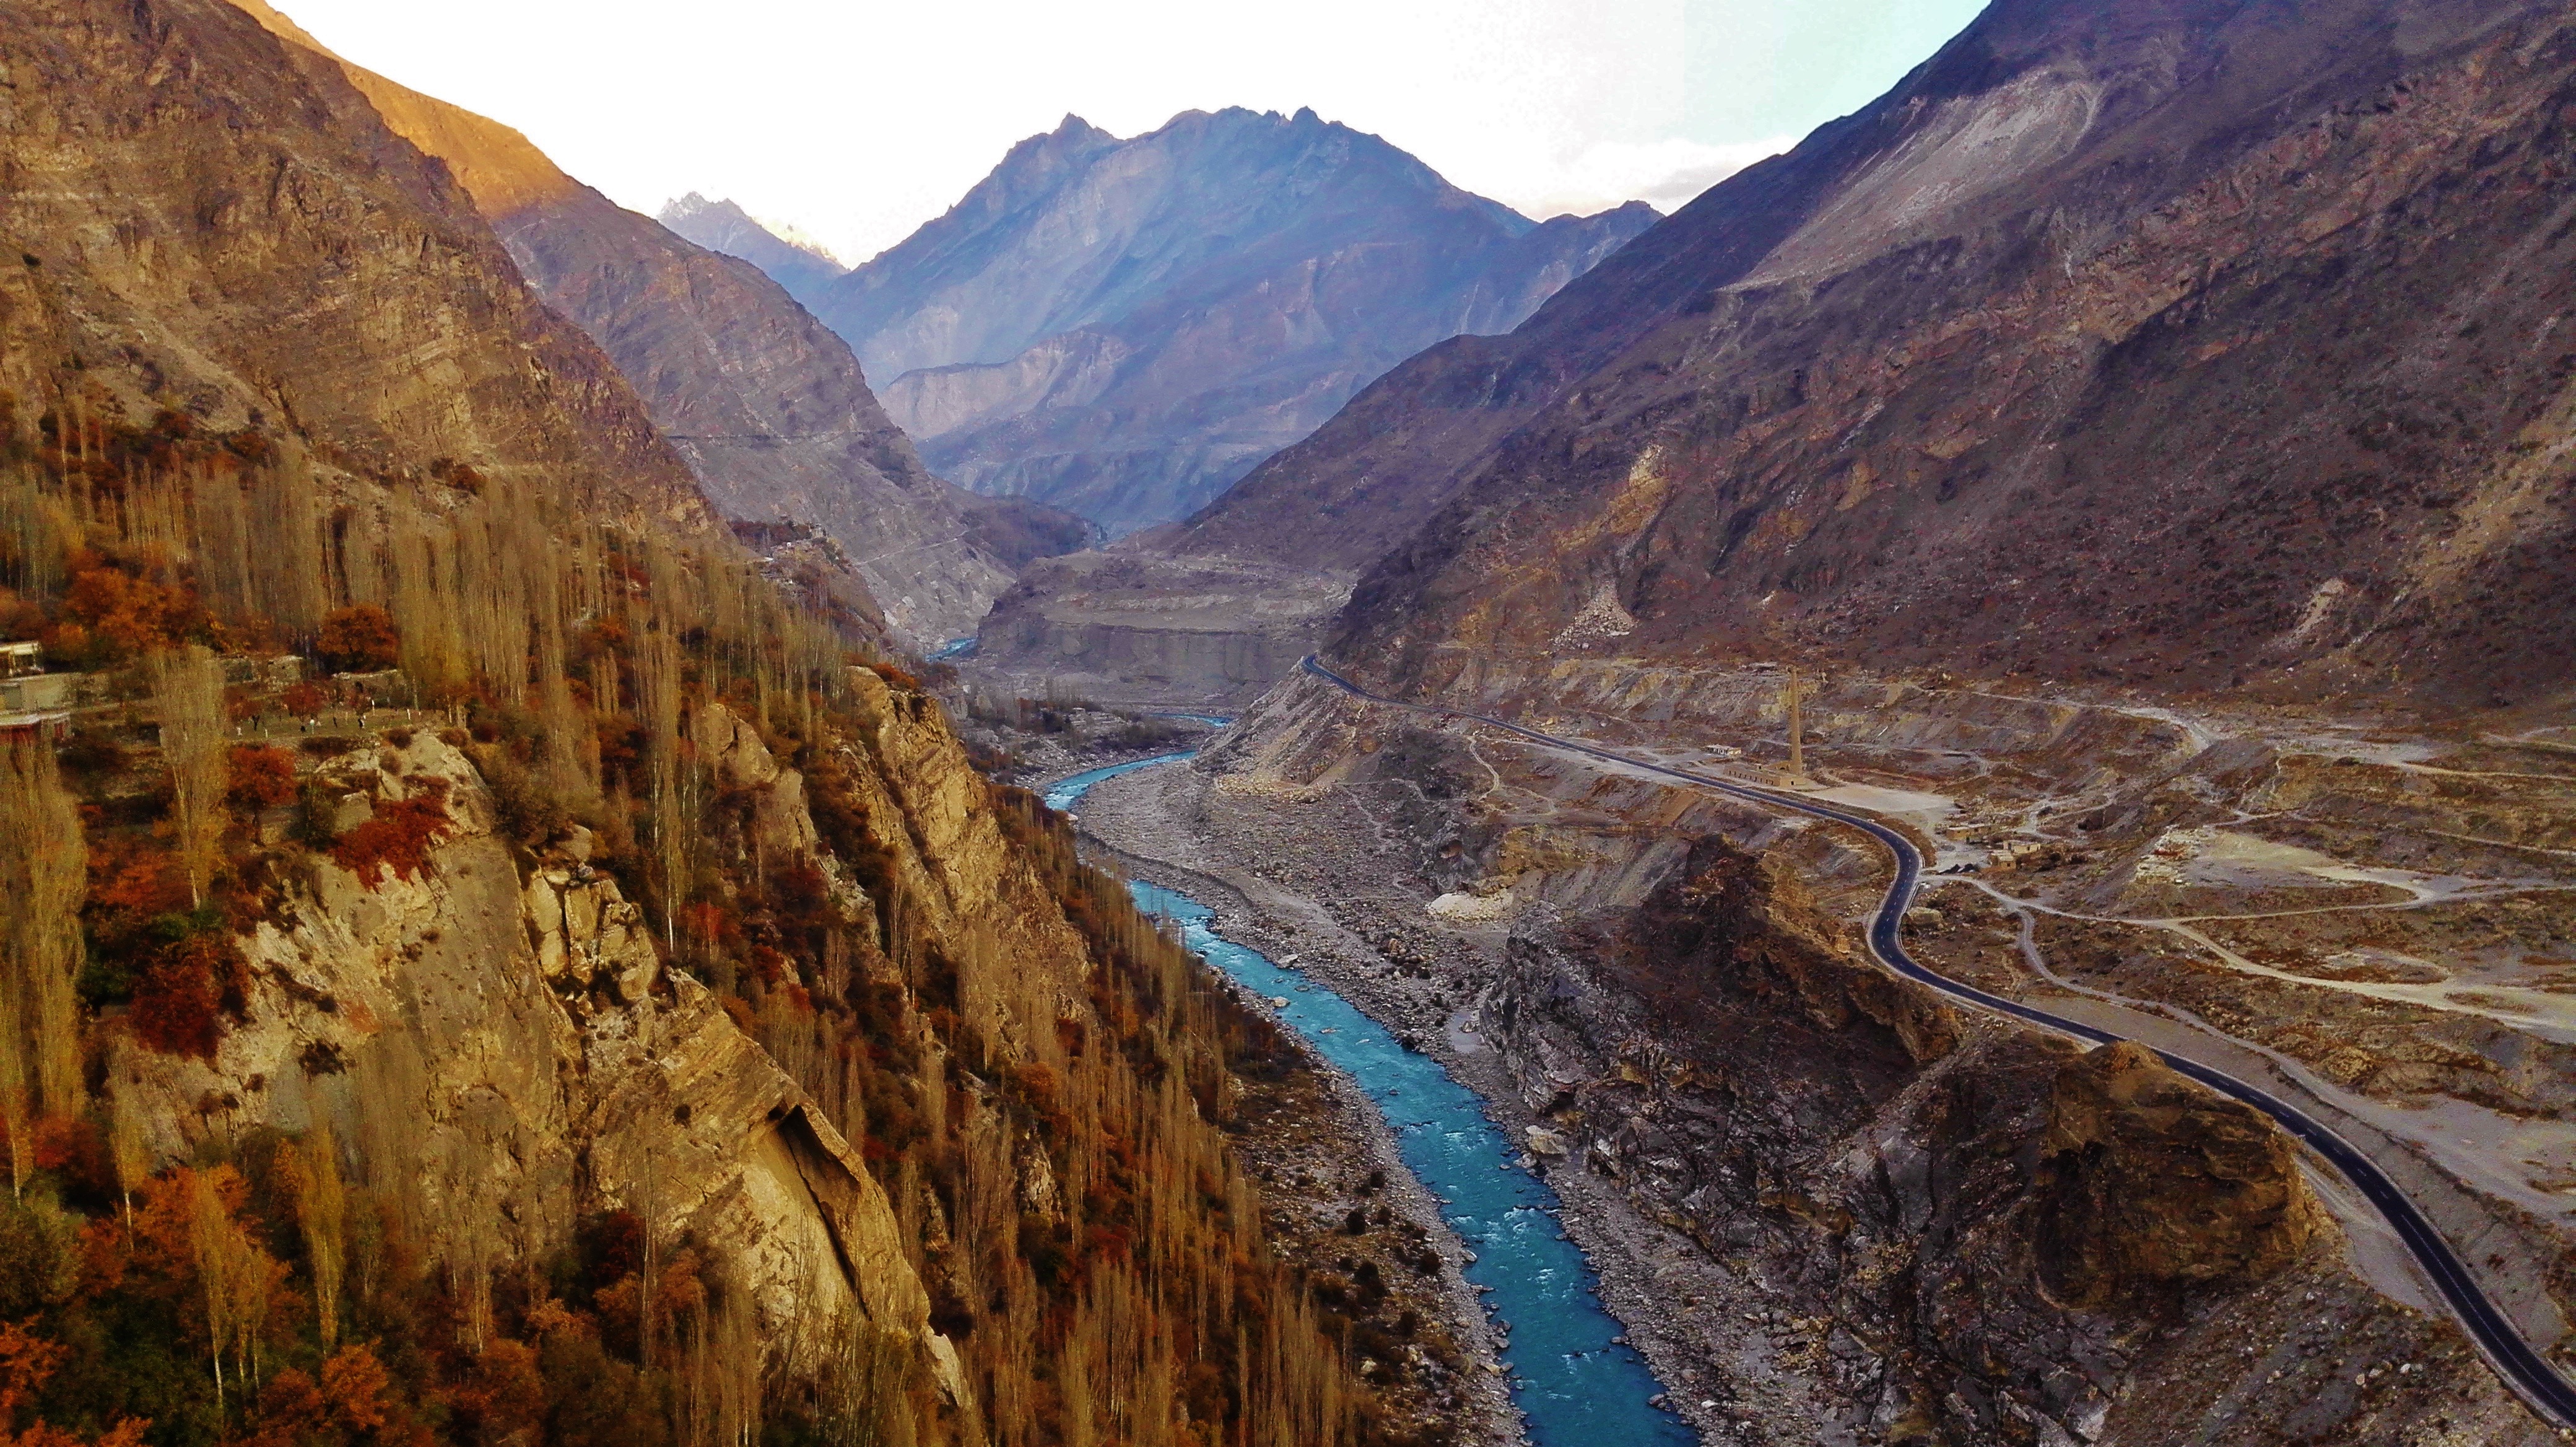
landscape, tree, water, nature, mountain, light, cloud, sky, road, hiking, adventure, view, river, valley, mountain range, travel, formation, cliff, color, natural, canyon, tourism, trip, terrain, zigzag road, geology, ravine, plateau, november, wadi, pakistan, landform, mountain pass, geographical feature, geological phenomenon